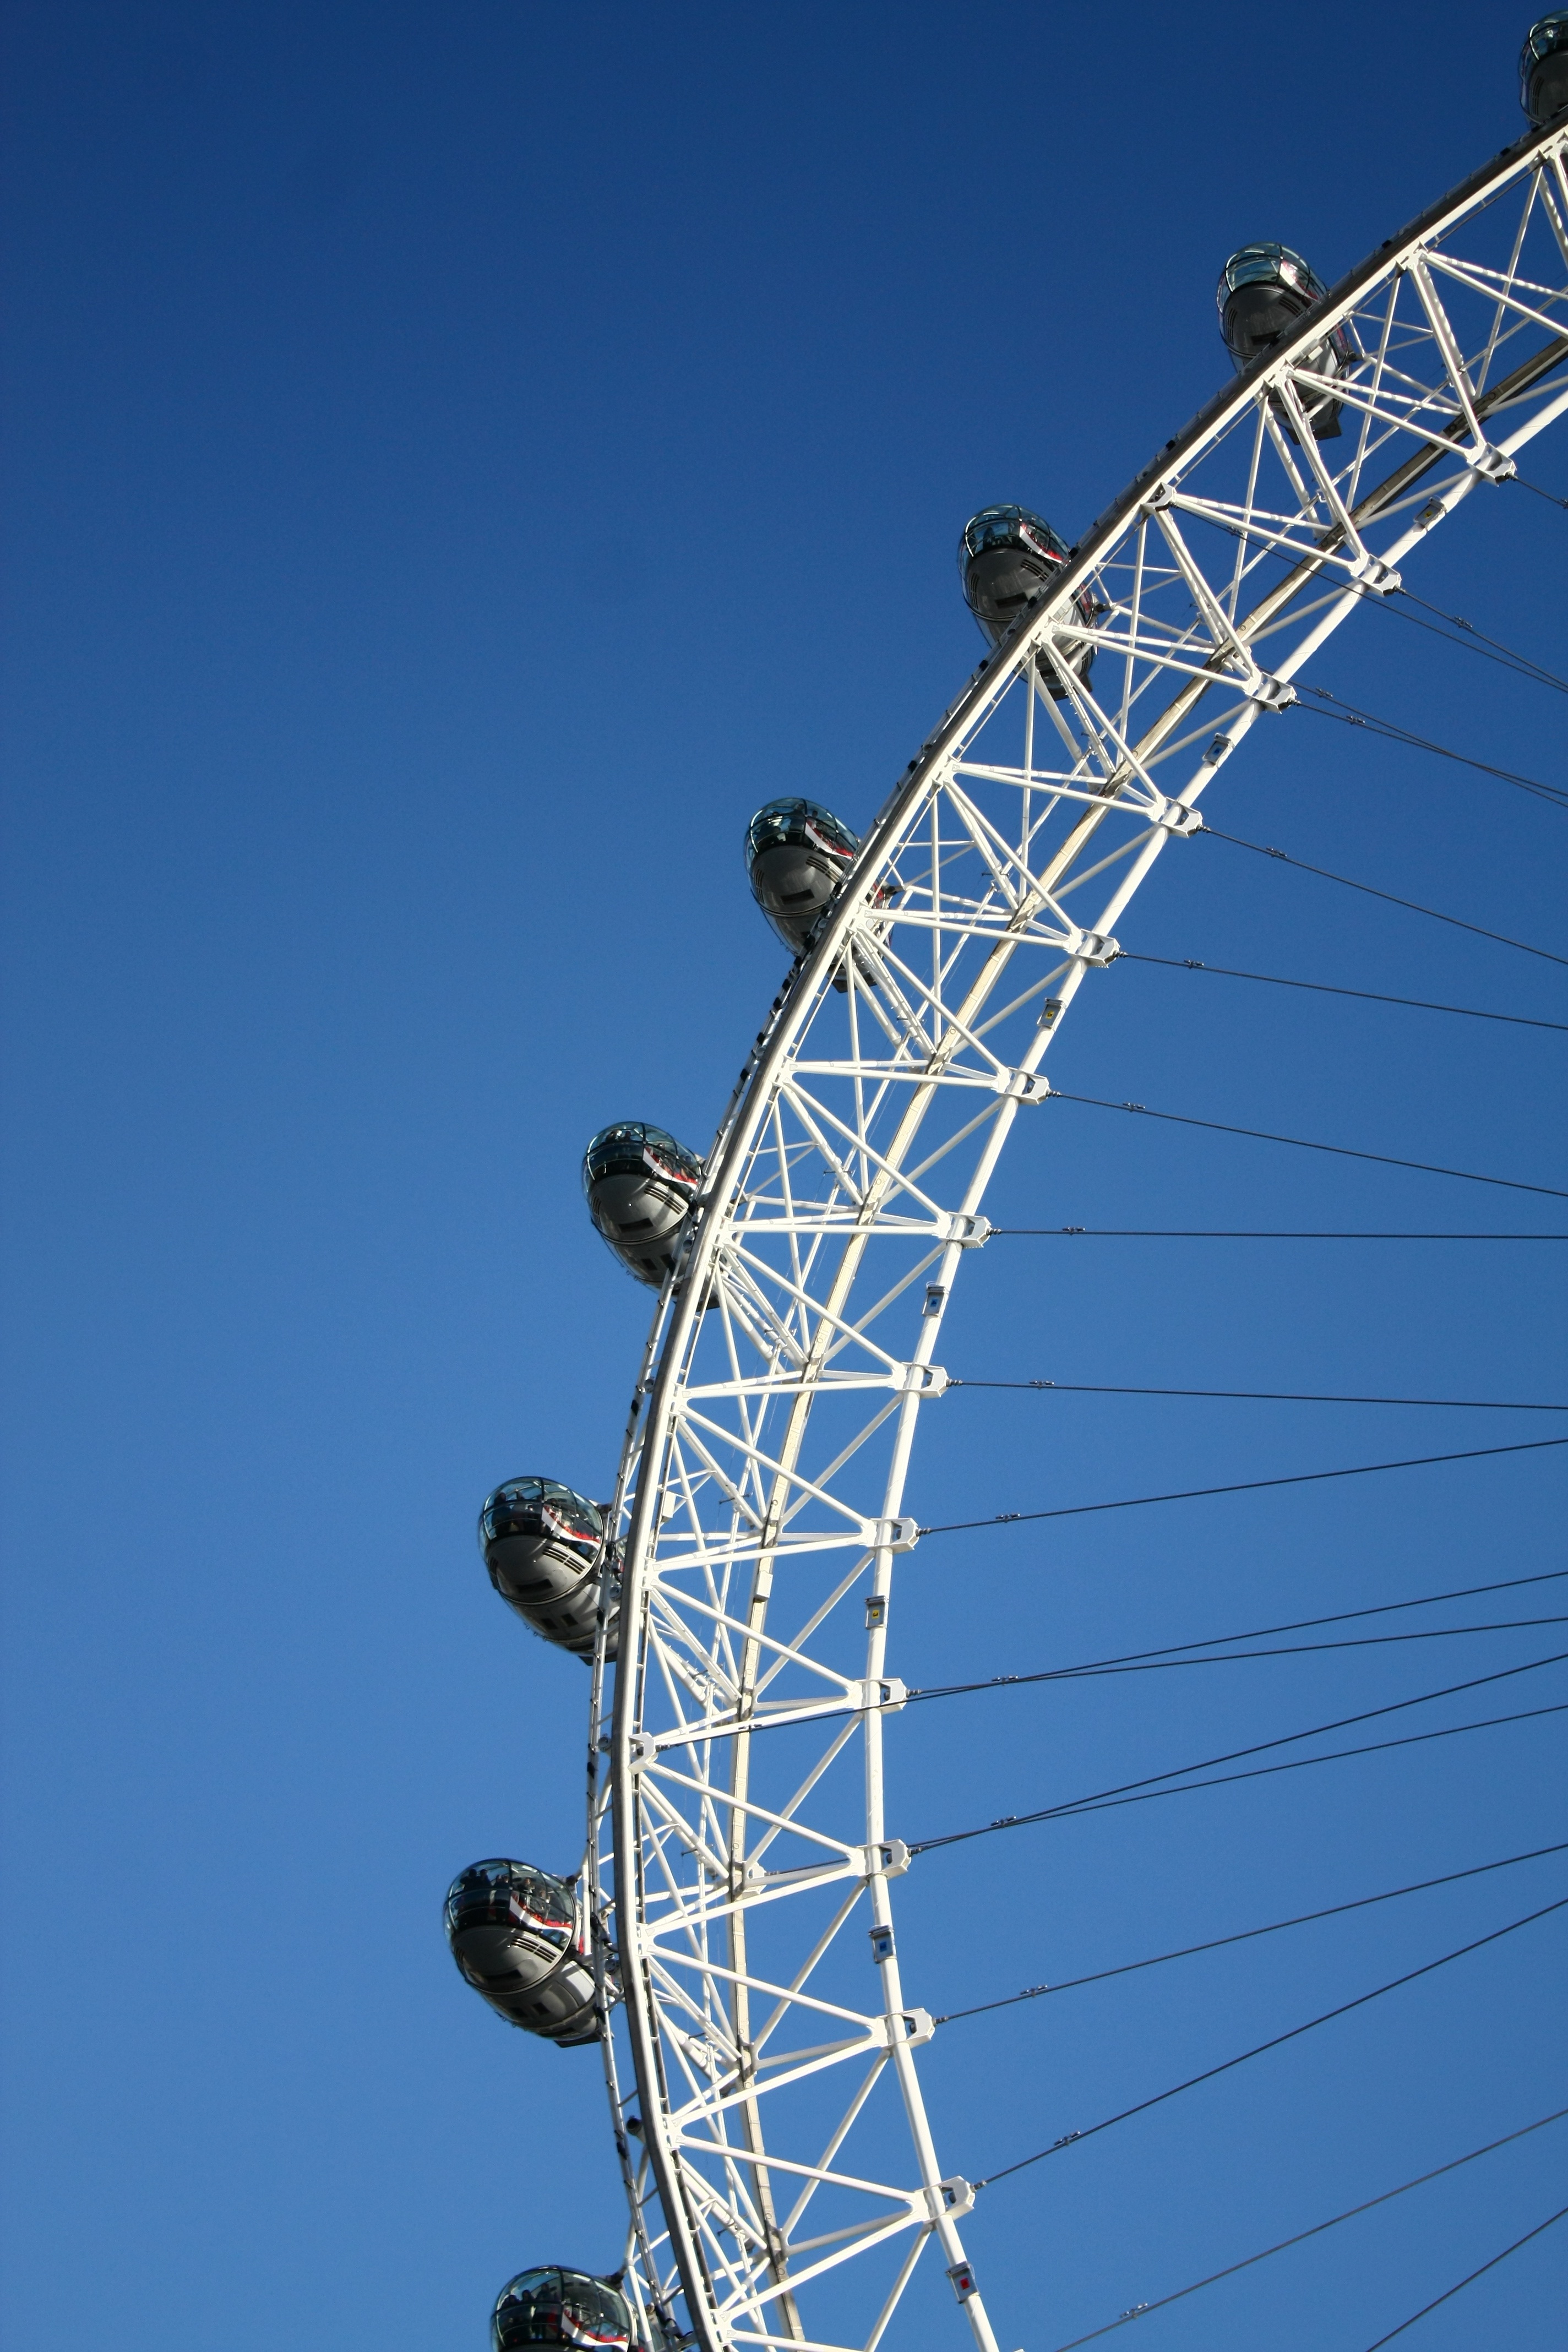
recreation, ferris wheel, amusement park, mast, park, blue, roller coaster, tourist attraction, amusement ride, outdoor recreation, nonbuilding structure